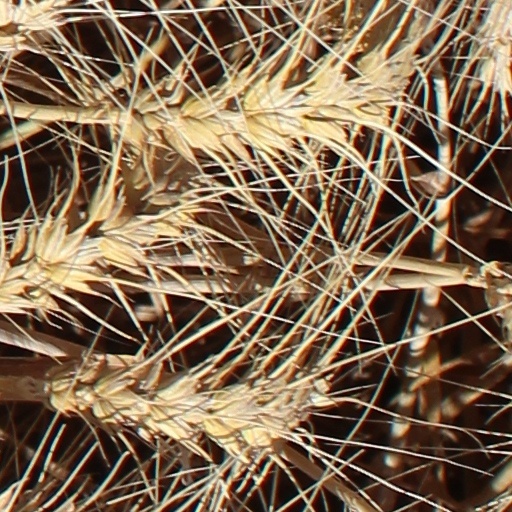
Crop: wheat